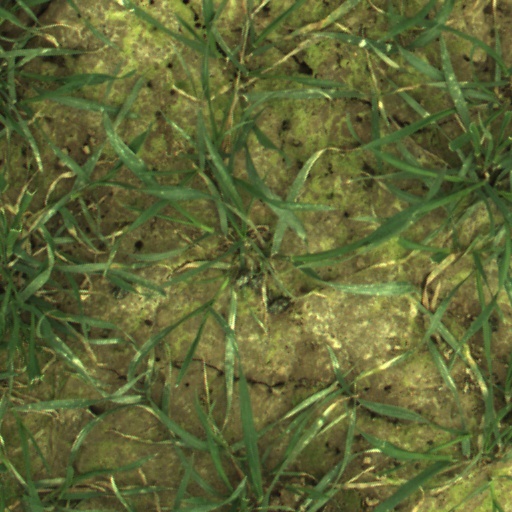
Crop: wheat